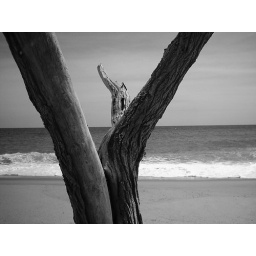
black and white, in cape cod, the tree was actually on the beach.